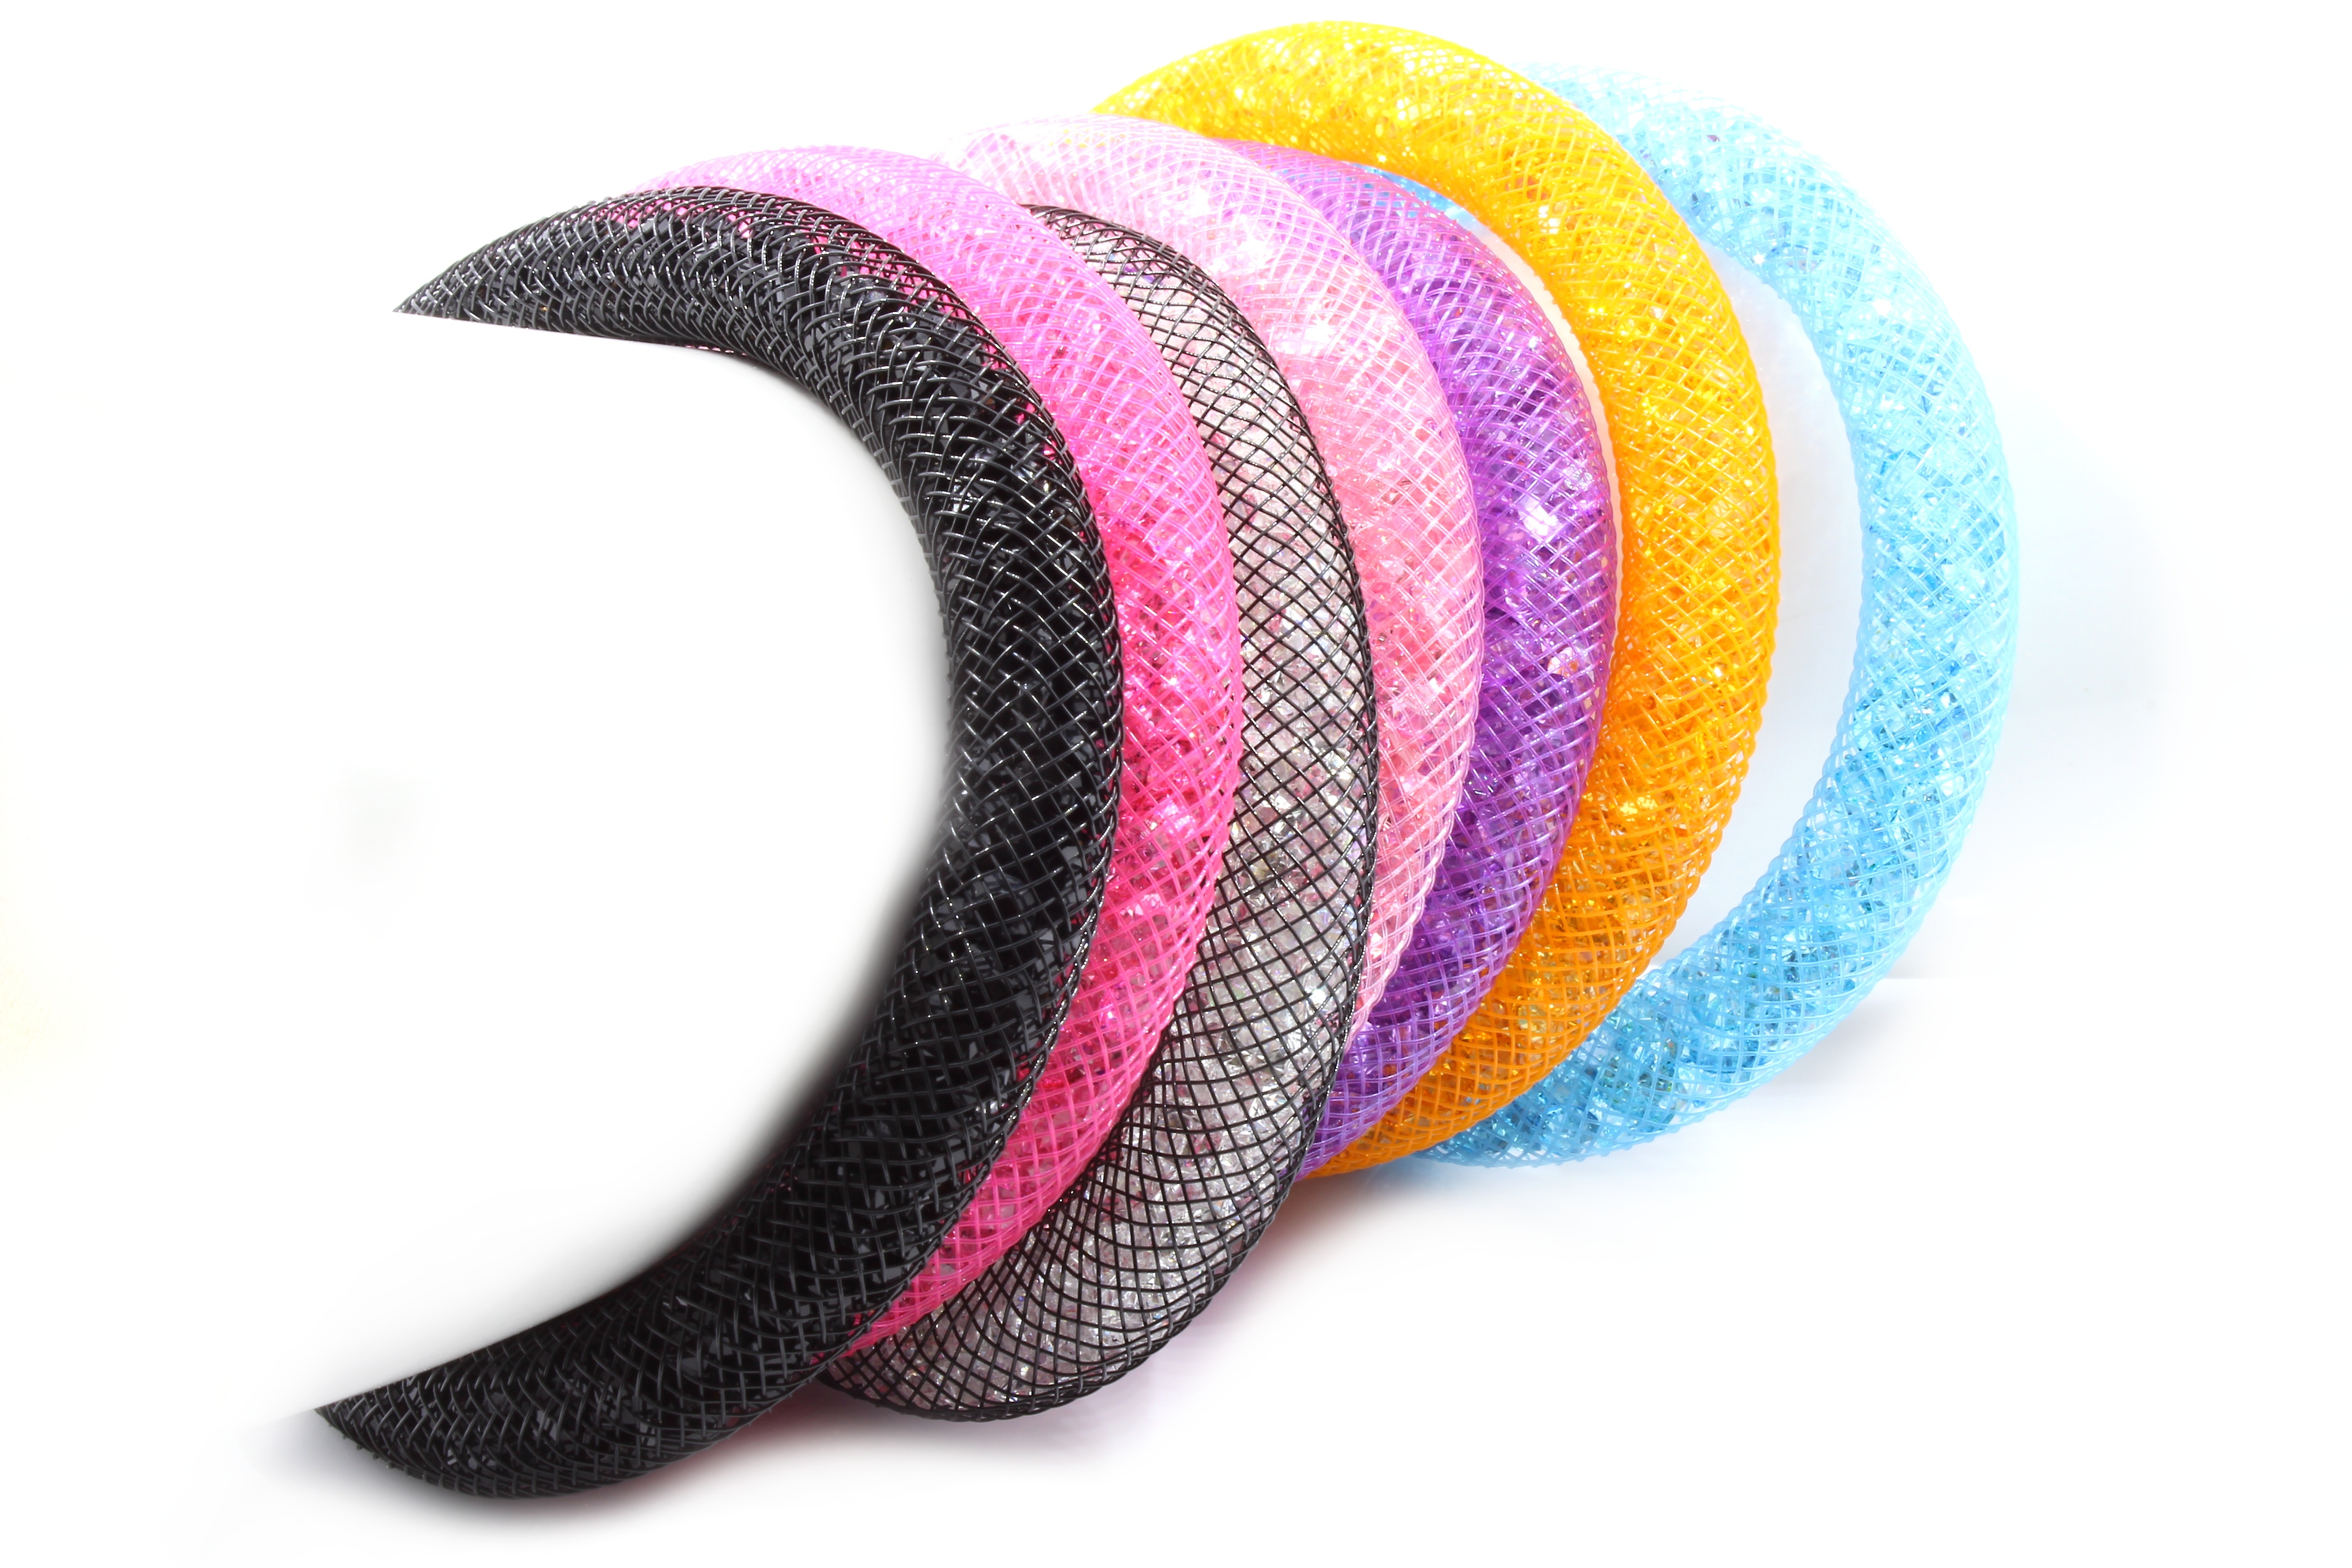
hand, white, isolated, steel, gift, decoration, banner, metal, studio, fashion, clothing, merchandise, modern, jewelry, sparkle, bracelet, jewel, textile, punk, background, luxury, gold, women, silver, mens, cap, beauty, joy, commercial, trade, iron, sale, elegance, pleasure, stainless, charm, brightness, jeweler, purchase, fashion accessory, hair accessory